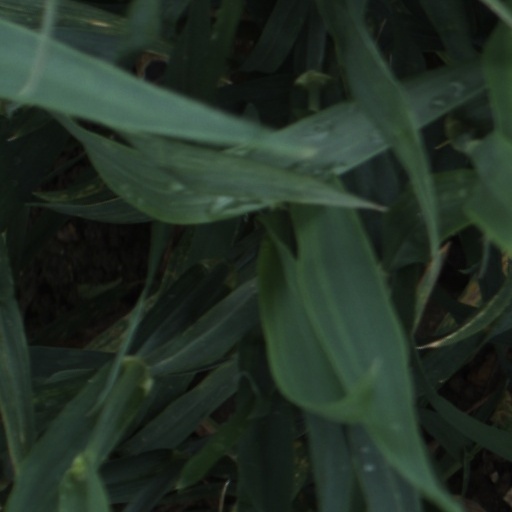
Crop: wheat